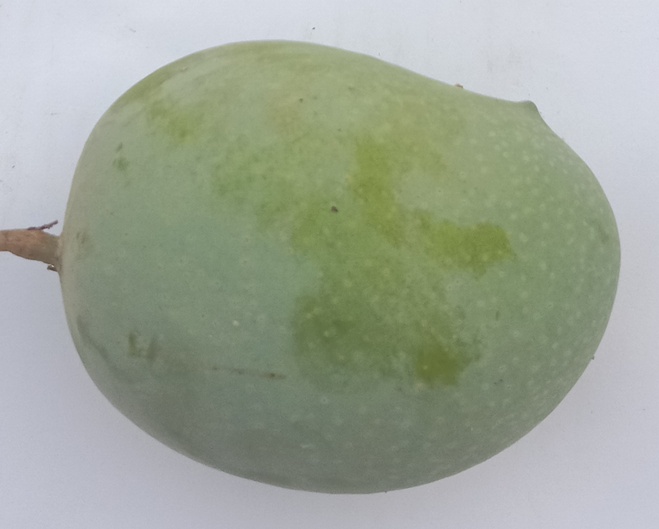
Mango variety: Langra